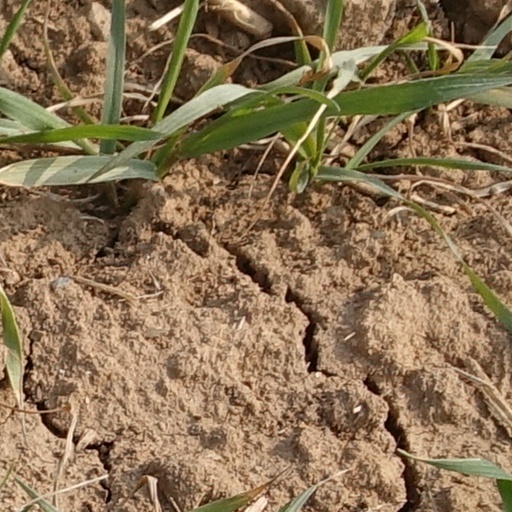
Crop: wheat